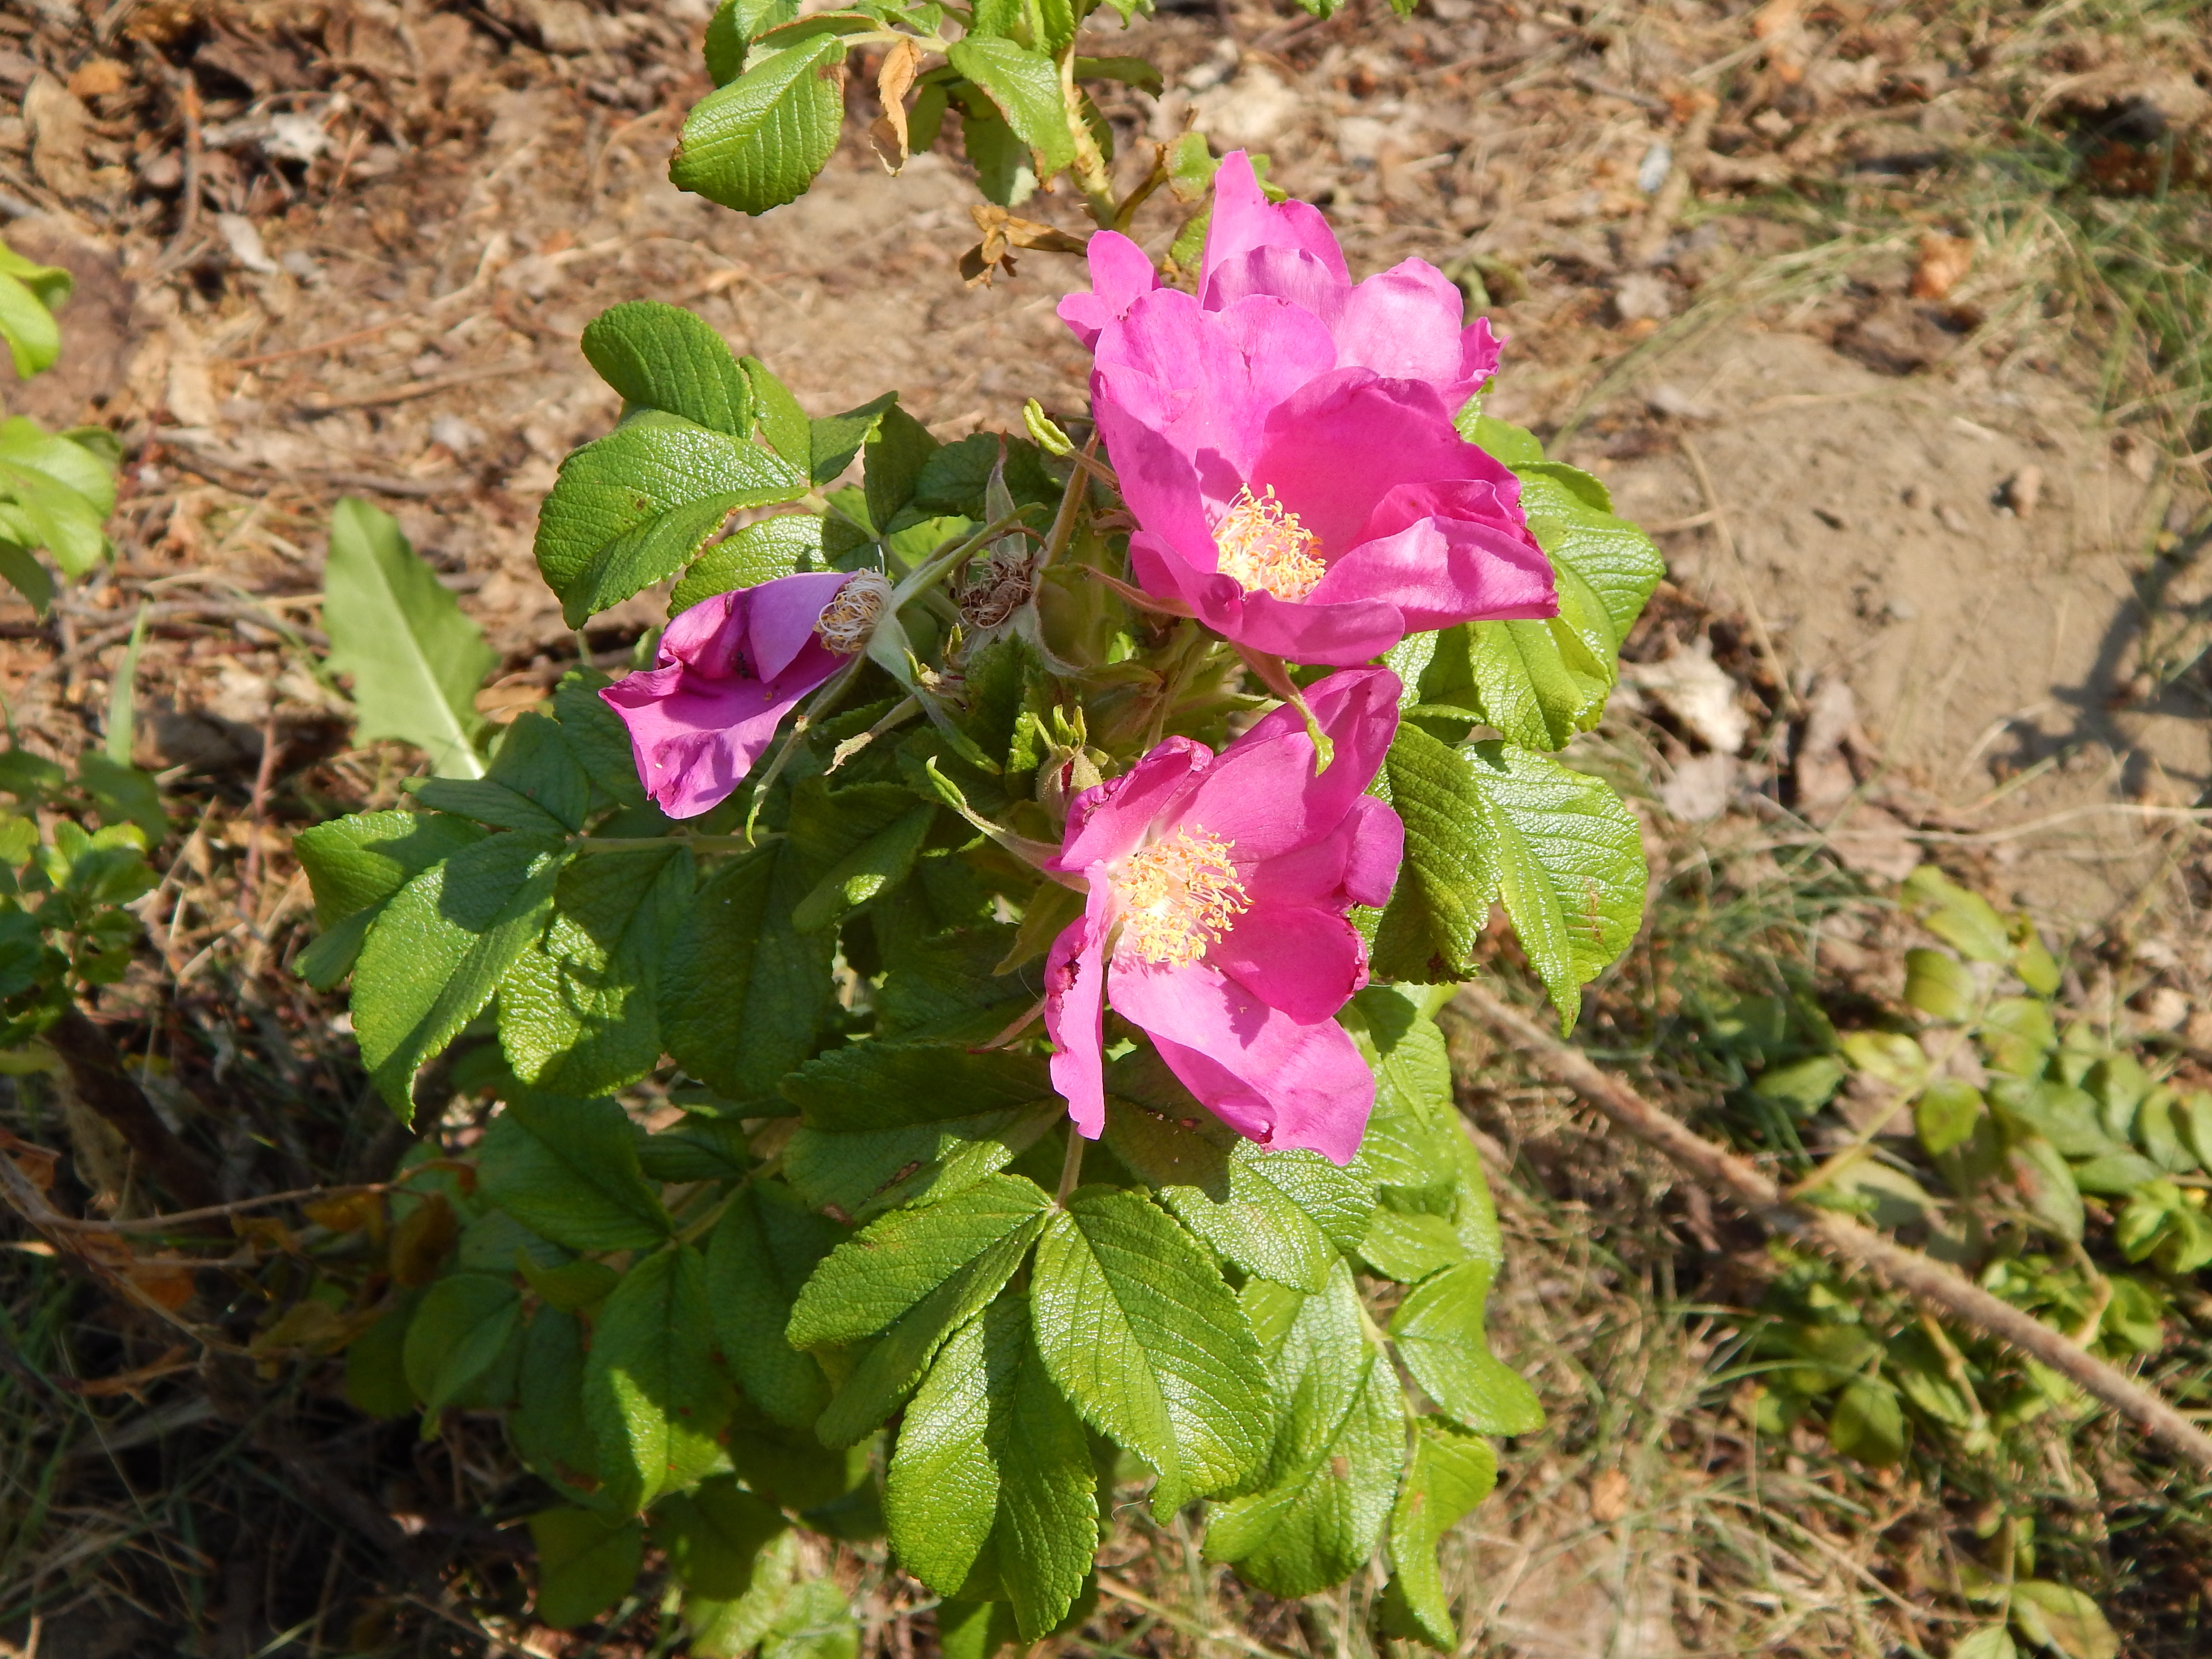
plant, flower, rose, botany, flora, wildflower, flowers, shrub, petunia, flowering plant, annual plant, land plant